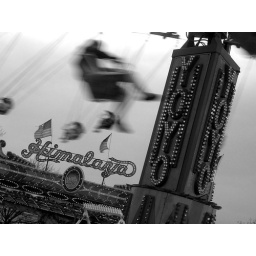
Fun in black and white